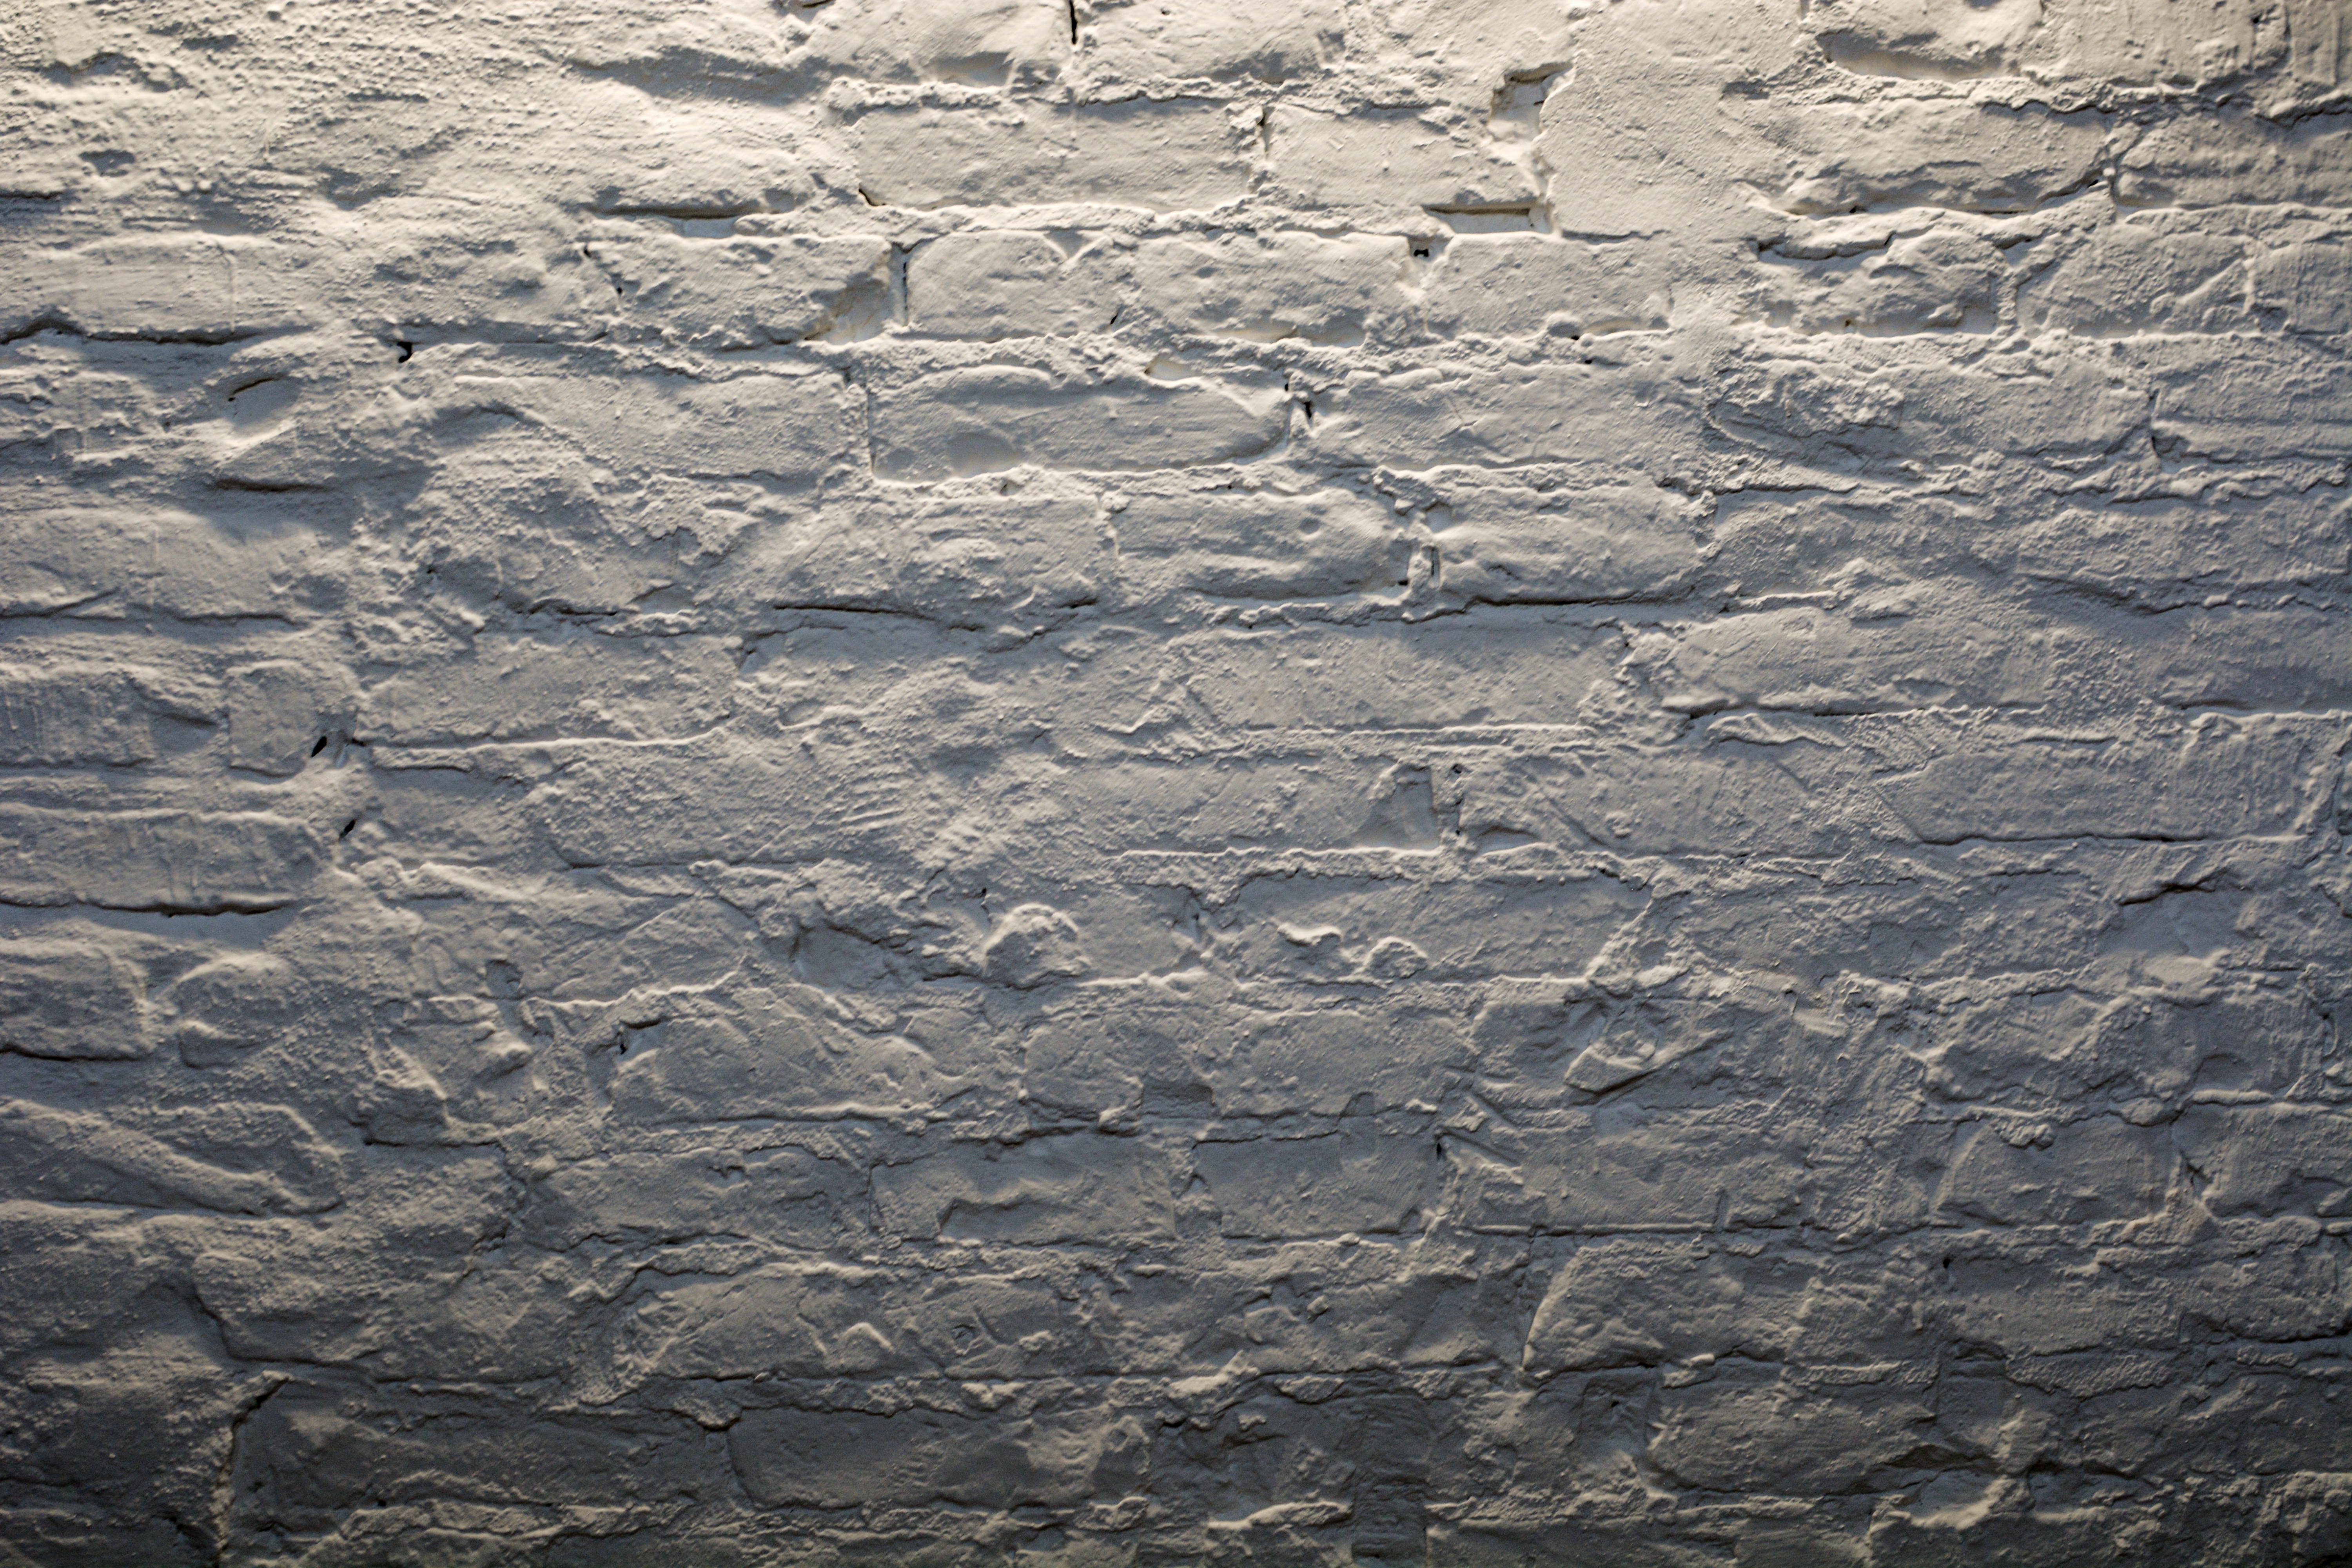
sea, sand, rock, structure, wood, white, texture, wave, floor, wall, asphalt, reflection, soil, material, background, geology, masonry, bricked, geological phenomenon